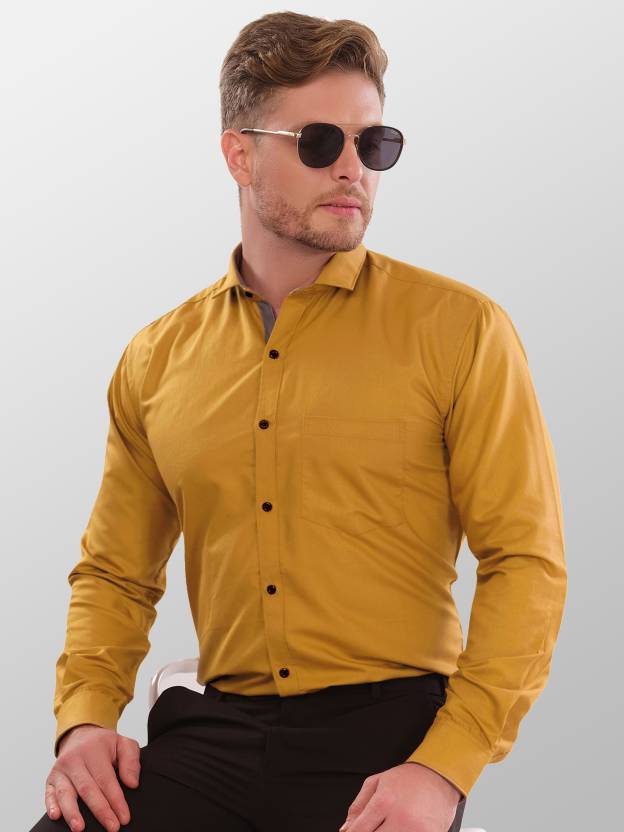
Product: Men Regular Fit Solid Button Down Collar Formal Shirt
Price: ₹339
Colors: Yellow
Pattern: Solid
Description: This shirts is one of the top selling product from premium quality shirts collection exclusively manufactured by VeBNoR brand. Long lasting fabric and trendy colors make it evergreen for casual and formal usage. You can use it on jeans as well as it is appropriate as formal office wear. Acurate stitching by skilled workers gives it authentic classic look. You will love to wear it for multi purpose use as shirts boys men, shirt for men look, shirts for men stylish, formal shirt, shirts for men stylish look branded
Other details: Formal shirt